Noël Quillerier

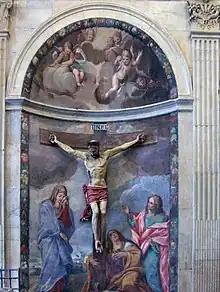
"Stabat Mater" painting and Crucifix by Quillerier at Oratorio della Nunziatella, 1625–1626.

Noël Quillerier (1594 (baptised August 1) - April 3, 1669) was a French painter who also served as a "valet de chambre" for the king. A native of Orléans, in 1631 he married Charlotte Lerambert, the sister of sculptor Louis Lerambert. Their daughter Marguerite married the sculptor Antoine Coysevox; their son Jérôme (sometimes called Hiérosme), baptized February 19, 1639, was also listed as a painter, though none of his works are known to have survived. Among Quillerier's pupils was Noël Coypel. He died in Paris.